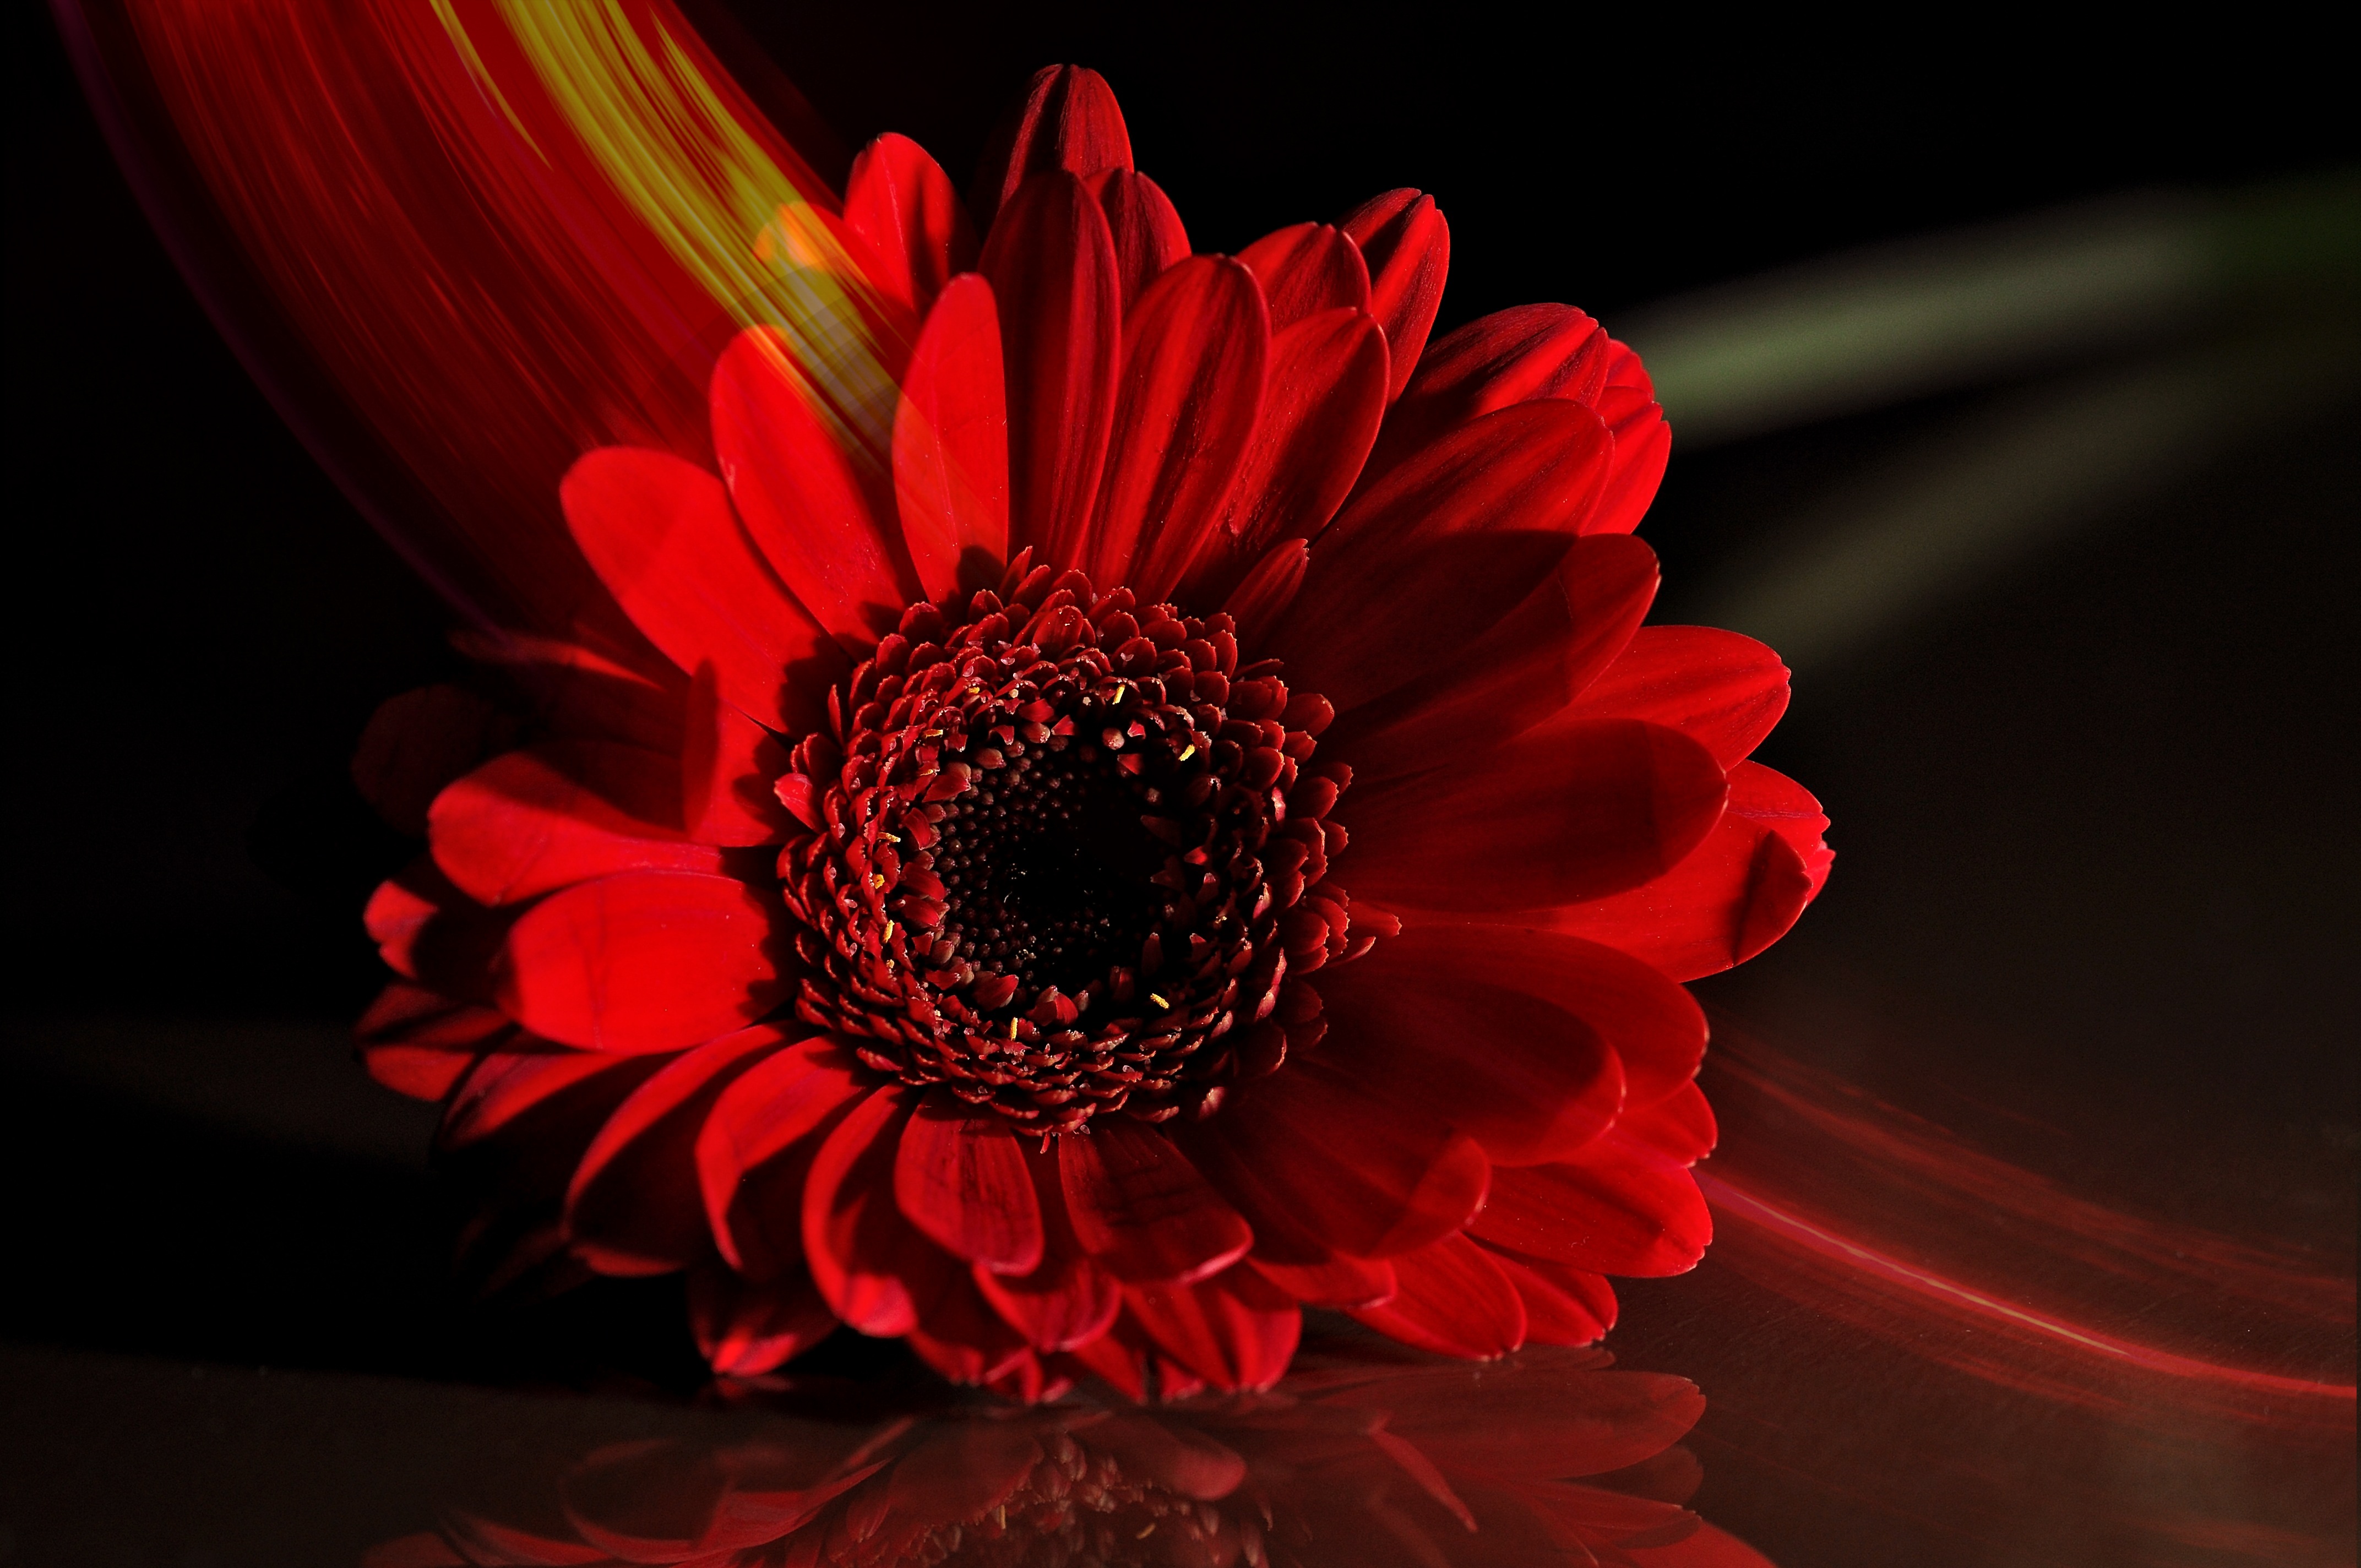
blossom, plant, flower, petal, bloom, red, macro, close, gerbera, macro photography, light effect, flowering plant, daisy family, still life photography, plant stem, land plant